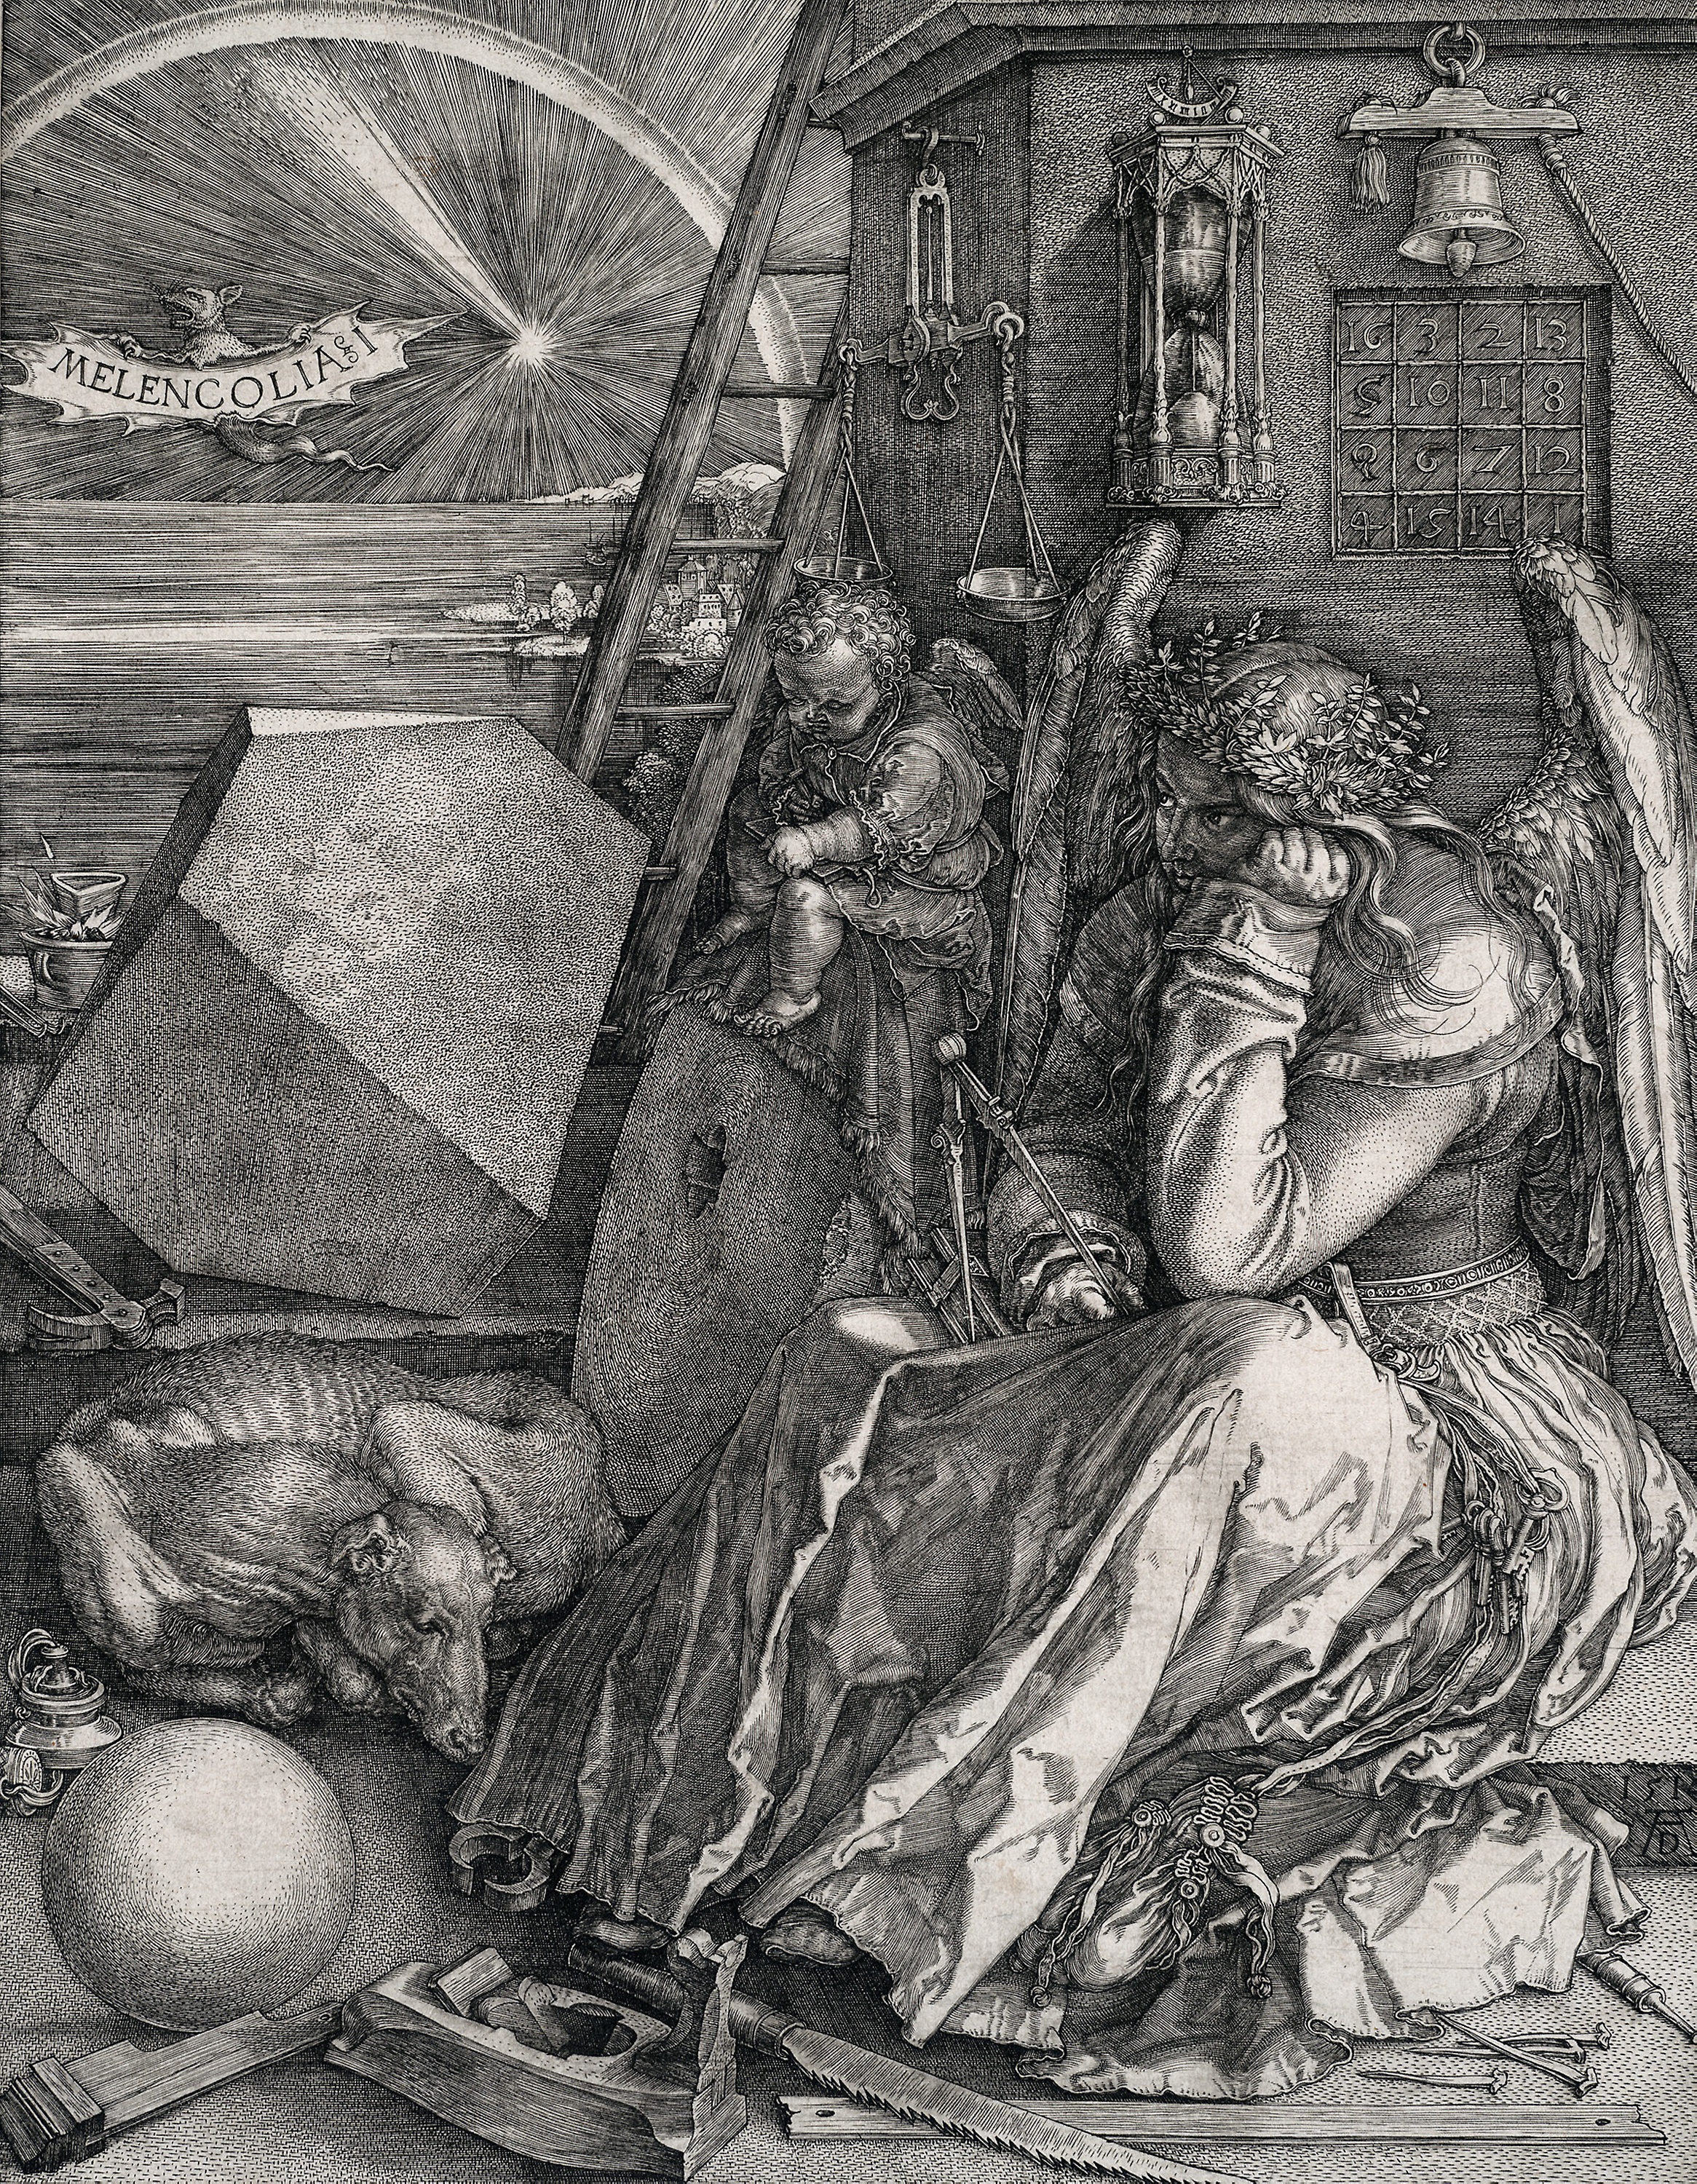
art, black and white, history, mythology, monochrome, visual arts, middle ages, monochrome photography, ancient history, stock photography